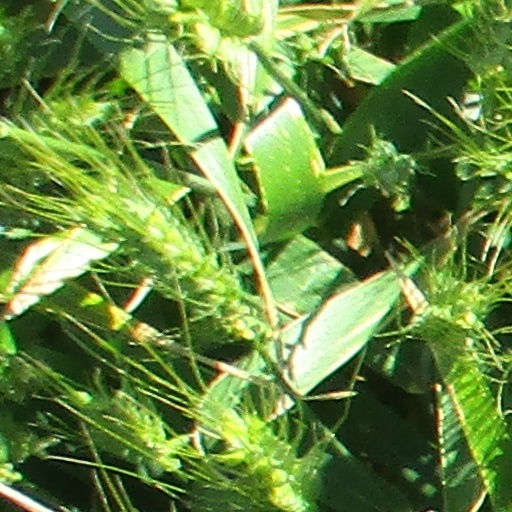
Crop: wheat